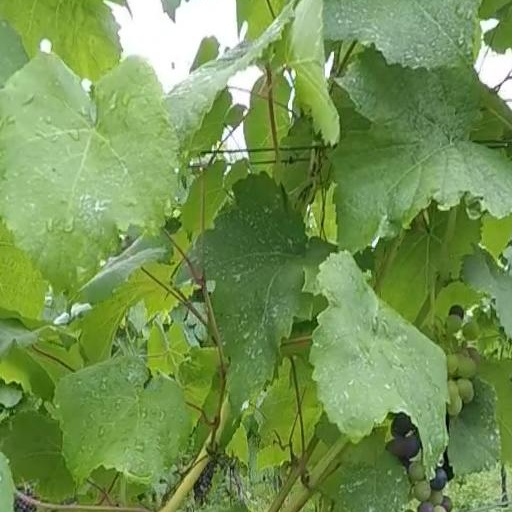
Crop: grape